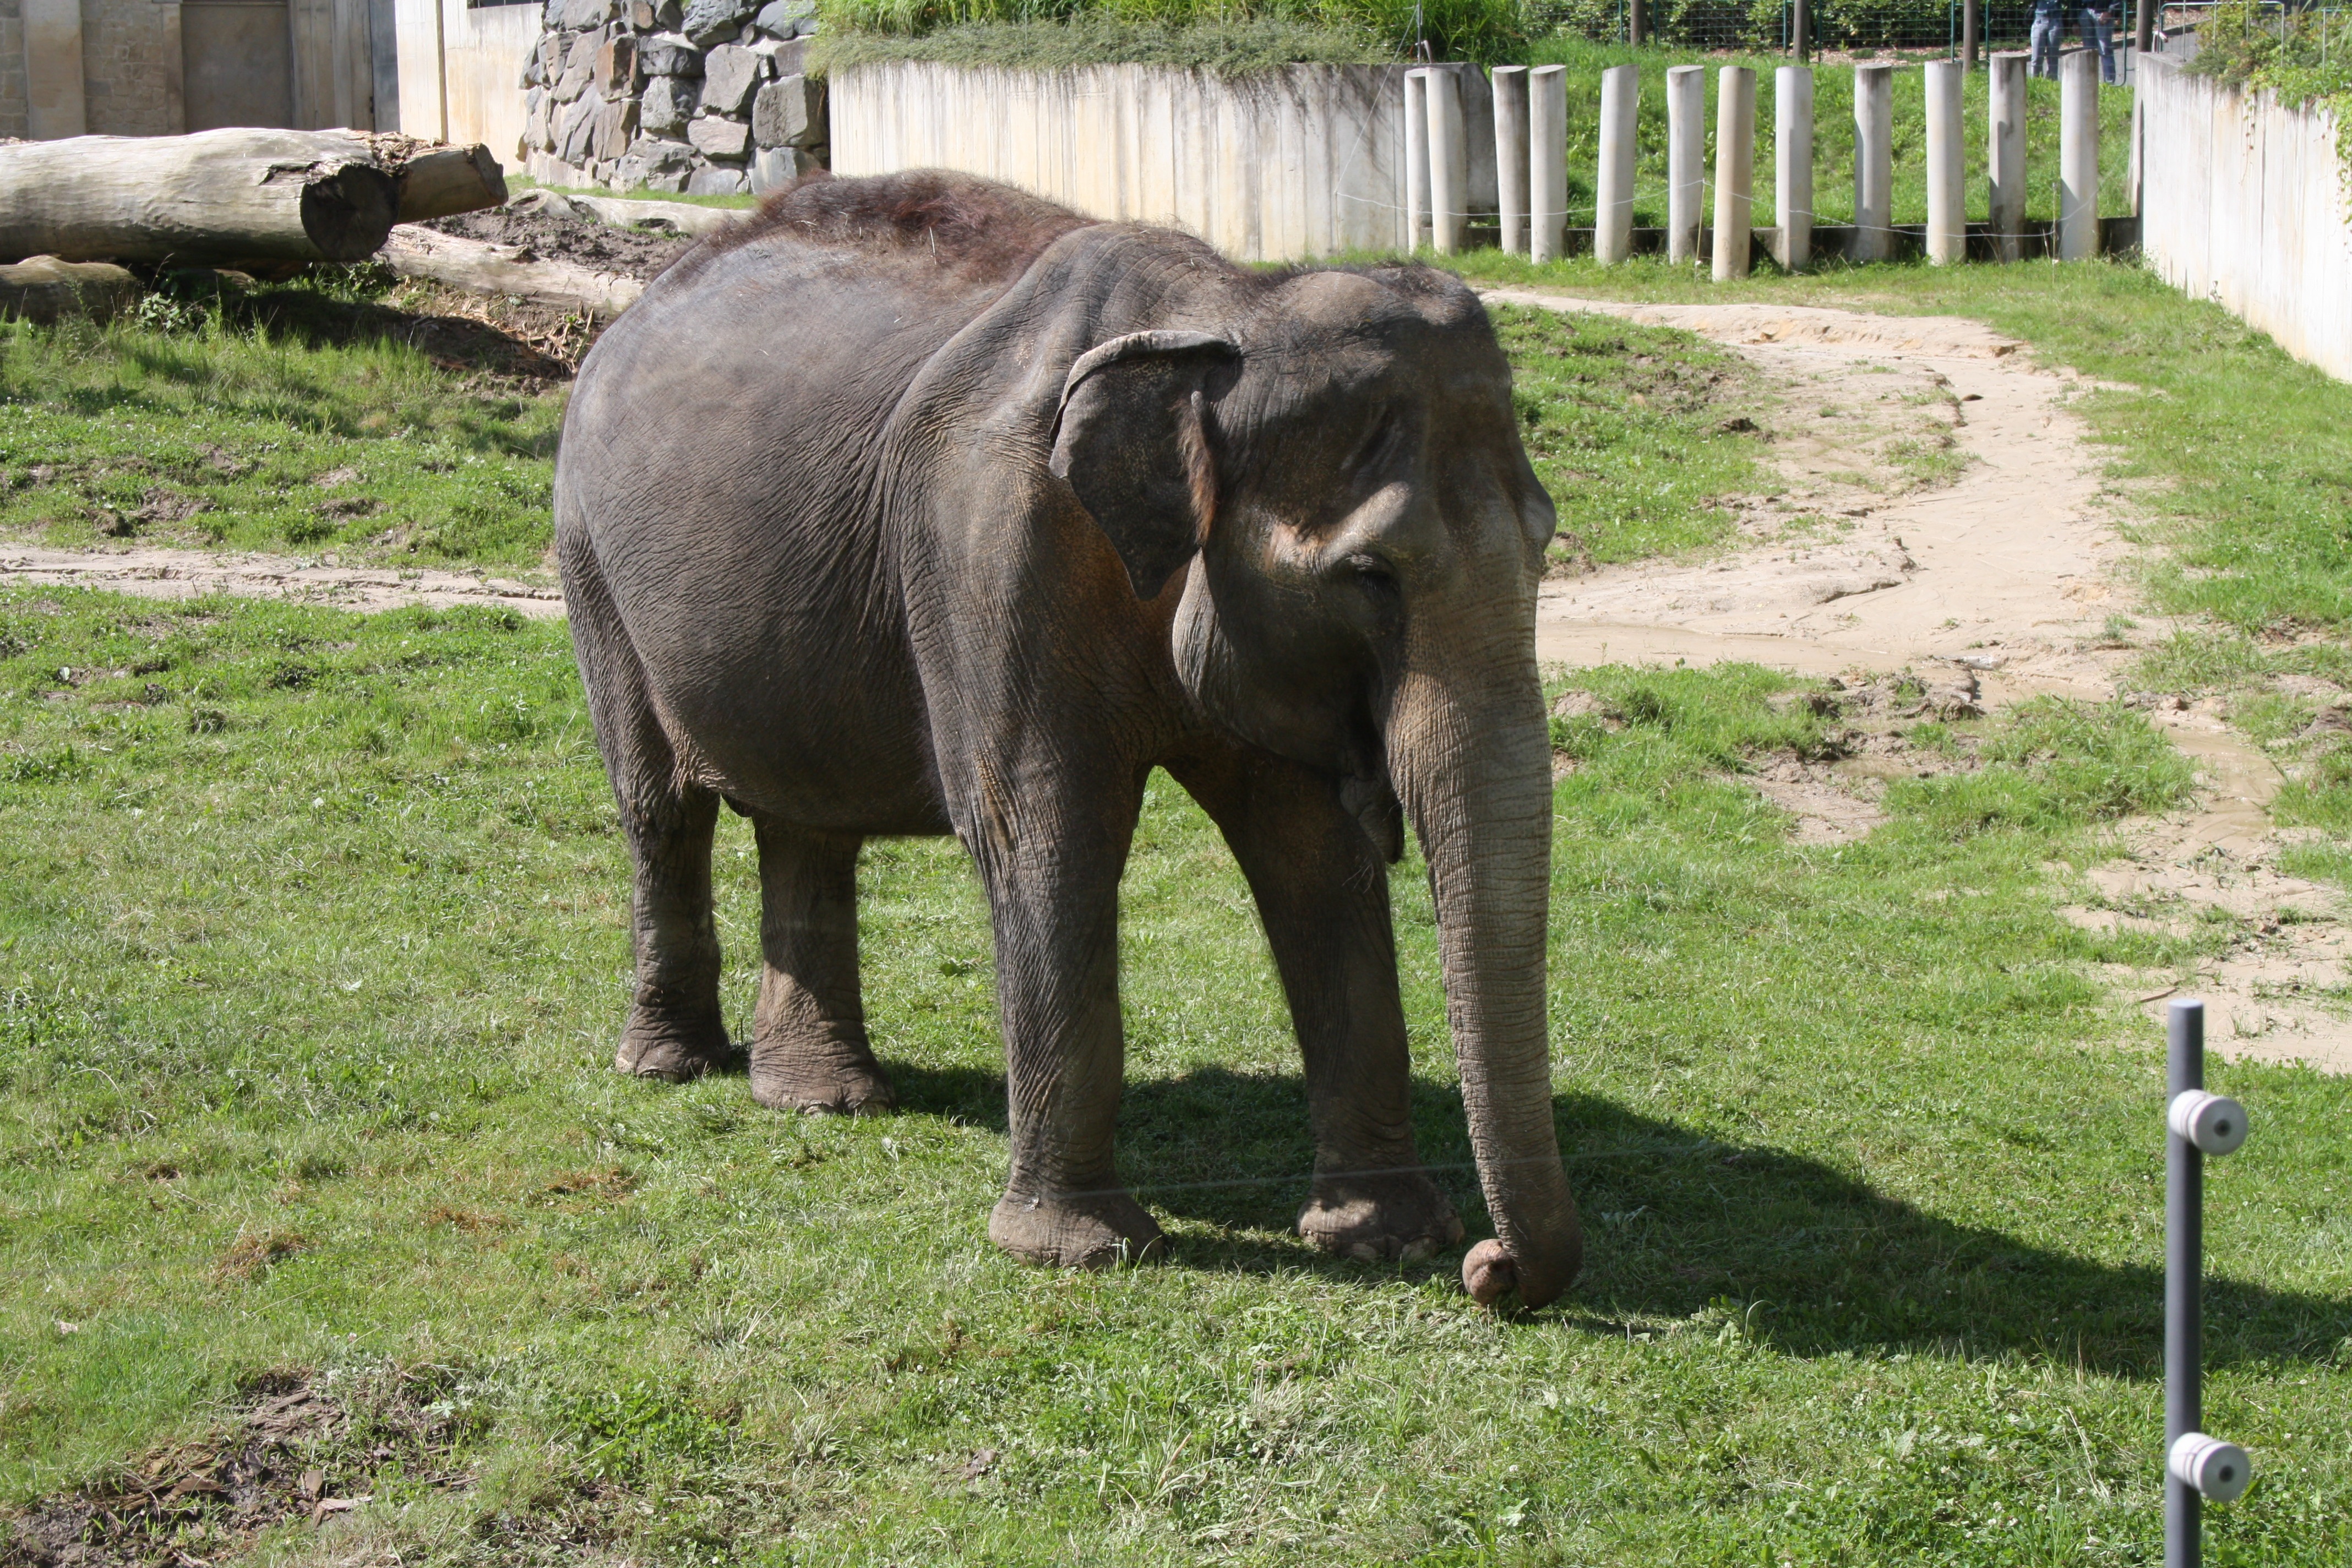
wildlife, zoo, mammal, fauna, elephant, vertebrate, indian elephant, elephants and mammoths, sl n